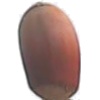
Label: hazelnut